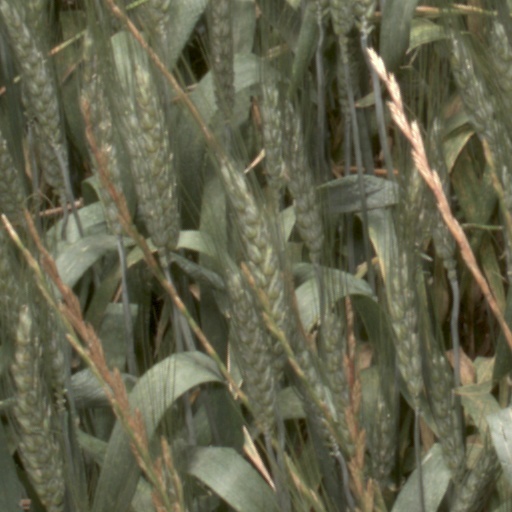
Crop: wheat